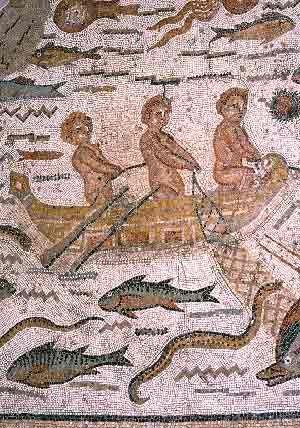
Mosaïque romaine issue de la maison d'Hippolytus sur le site archéologique de Complutum (Alcalá de Henares. Communauté de Madrid, Espagne).
Le site archéologique de Complutum est un ensemble de vestiges archéologiques correspondants à la cité de Complutum, une ancienne cité romaine qui est aujourd'hui Alcalá de Henares, dans la Communauté de Madrid. Le site se trouve dans l'actuelle calle del Juncal, au sud-est de l'actuelle ville, et à un kilomètre du noyau médiéval ; alors que l'oppidum pré-romain était situé sur points plus élevés dans les collines pour faciliter sa défense de l'autre côté de la rivière Henares.
Alcalá de Henares est une commune espagnole, située dans la Communauté de Madrid.